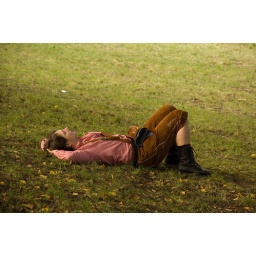
Some seemed almost peaceful. As if they were home in their spinning beds